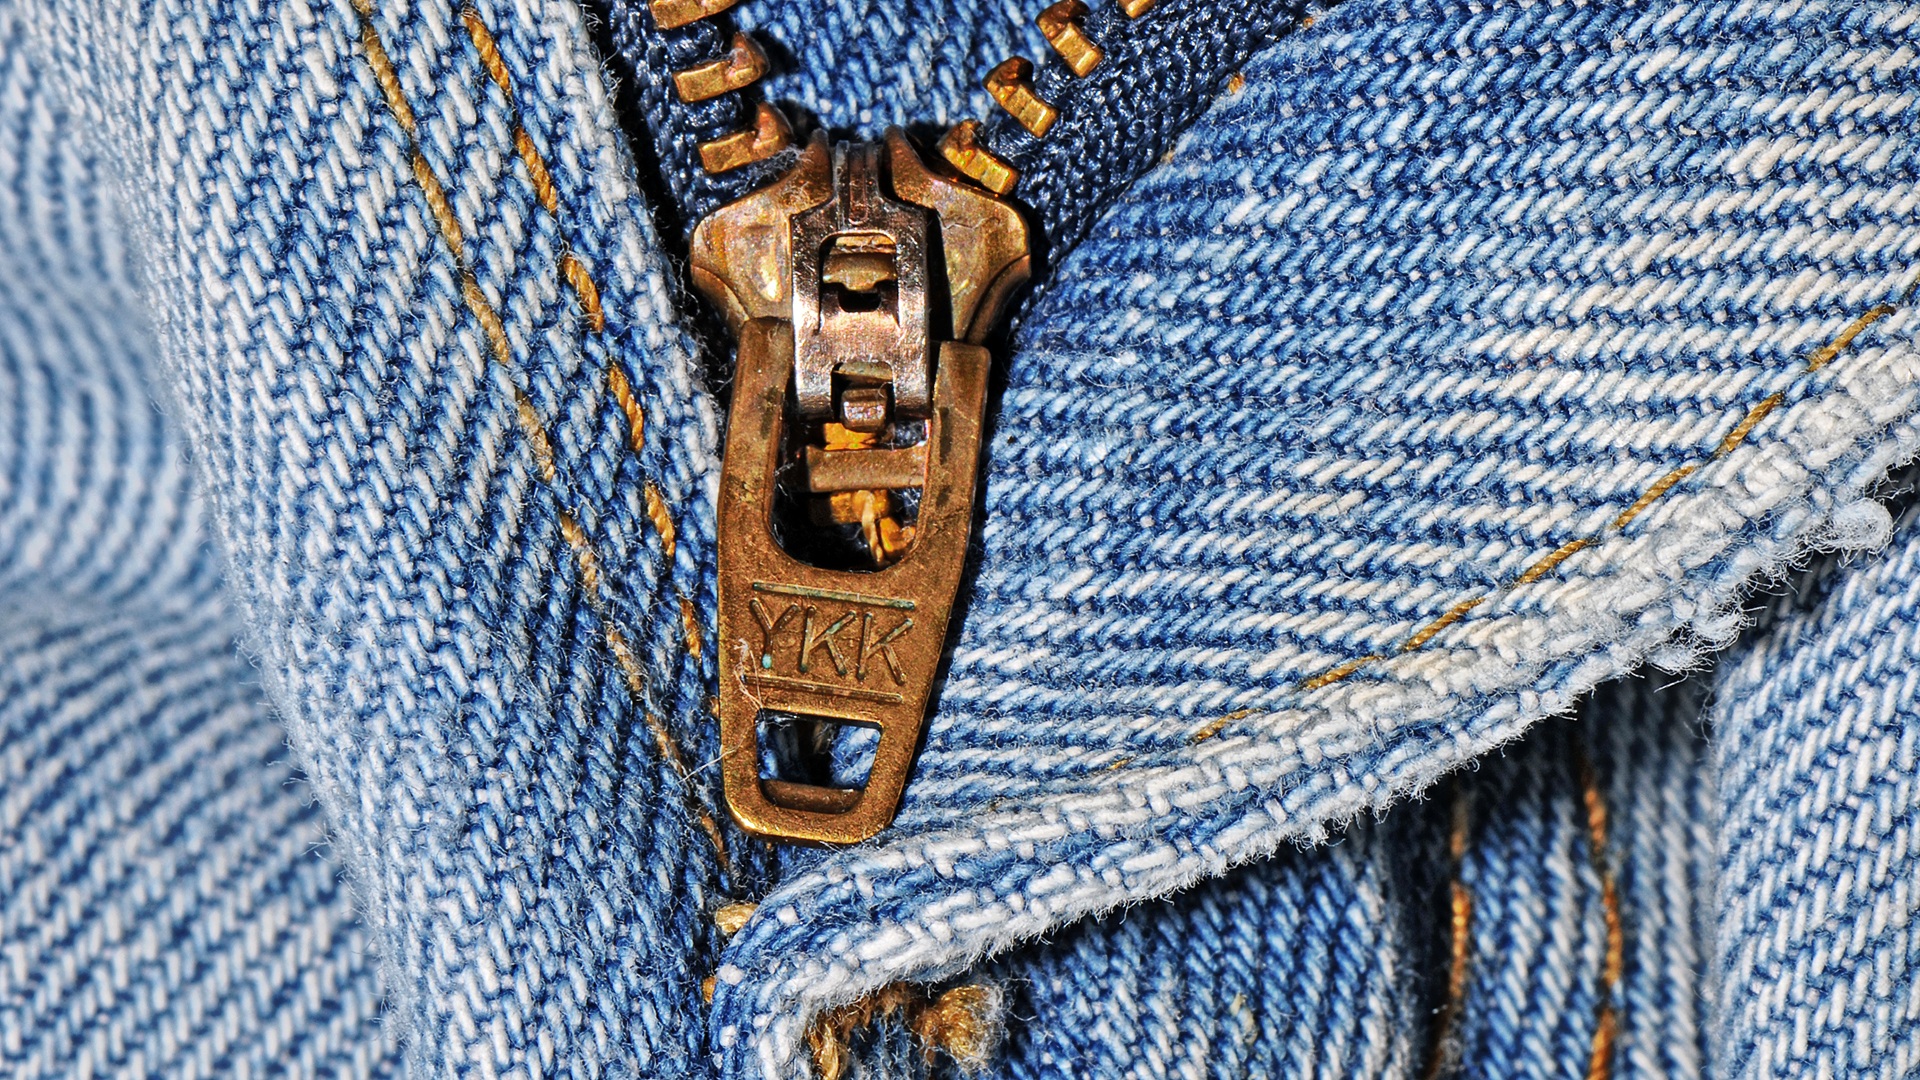
jeans, spring, blue, clothing, cloth, denim, garment, fabric, textured, pants, textile, art, apparel, style, clothes, zipper, zip